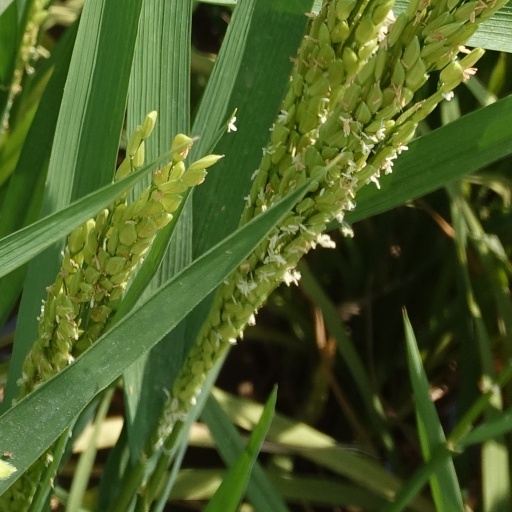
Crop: rice